Livingston, West Lothian

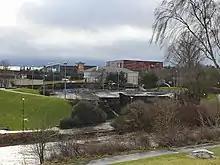
The centre of Livingston, seen from Almondvale Play Park, looking south towards the shopping centre and Livingston Skate park.

Livingston has 18 nursery schools, 17 primary schools, and five special schools. There are four secondary schools in the town which are Inveralmond Community High School, The James Young High School, St. Margaret's RC Academy and Deans Community High School.